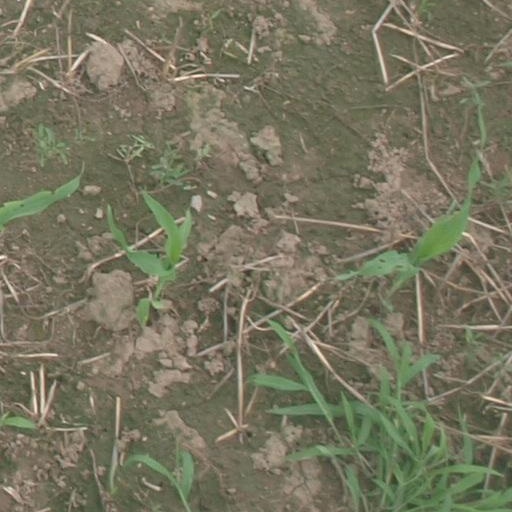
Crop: maize; corn